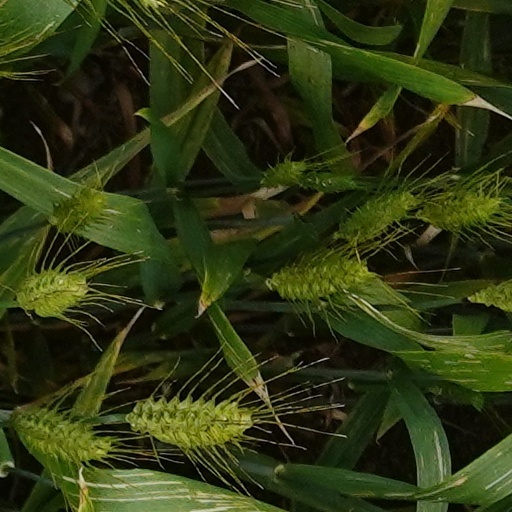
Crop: wheat